Kimi Räikkönen

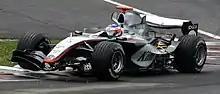
Räikkönen at the 2005 Canadian Grand Prix

The season began with Räikkönen only claiming a single point in the first seven races. His McLaren, especially the Mercedes engine, suffered repeated breakdowns, allowing him to complete just two of the first seven events. After seven rounds Räikkönen had only one point to Michael Schumacher's 60. In Canada, Räikkönen made 5 pit-stops but was classified fifth since the Williams-BMWs and the two Toyotas were disqualified. At the , Räikkönen finished sixth.